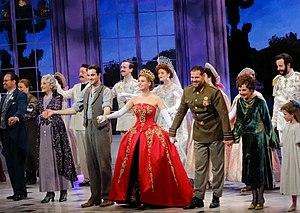
Anastasia est une comédie musicale américaine de Lynn Ahrens et Stephen Flaherty et Terrence McNally, créée en 2012 et jouée le 27 mai 2016 à Hartford, dans le Connecticut, avant d'être jouée à Broadway depuis avril 2017.